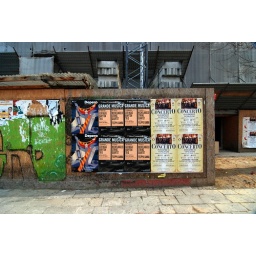
Graffiti and advertising posters adorn a board screen at the base of a scaffold in the Santa Croce section of Venice.